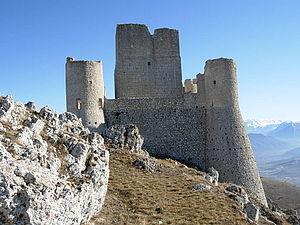
Le château de Rocca Calascio est une forteresse située à Calascio, dans les Abruzzes en Italie.
Cette liste, non exhaustive, répertorie les principaux châteaux en Italie métropolitaine et d'outre-mer. Les châteaux presents dans cette liste sont 493, sur un total de 935.